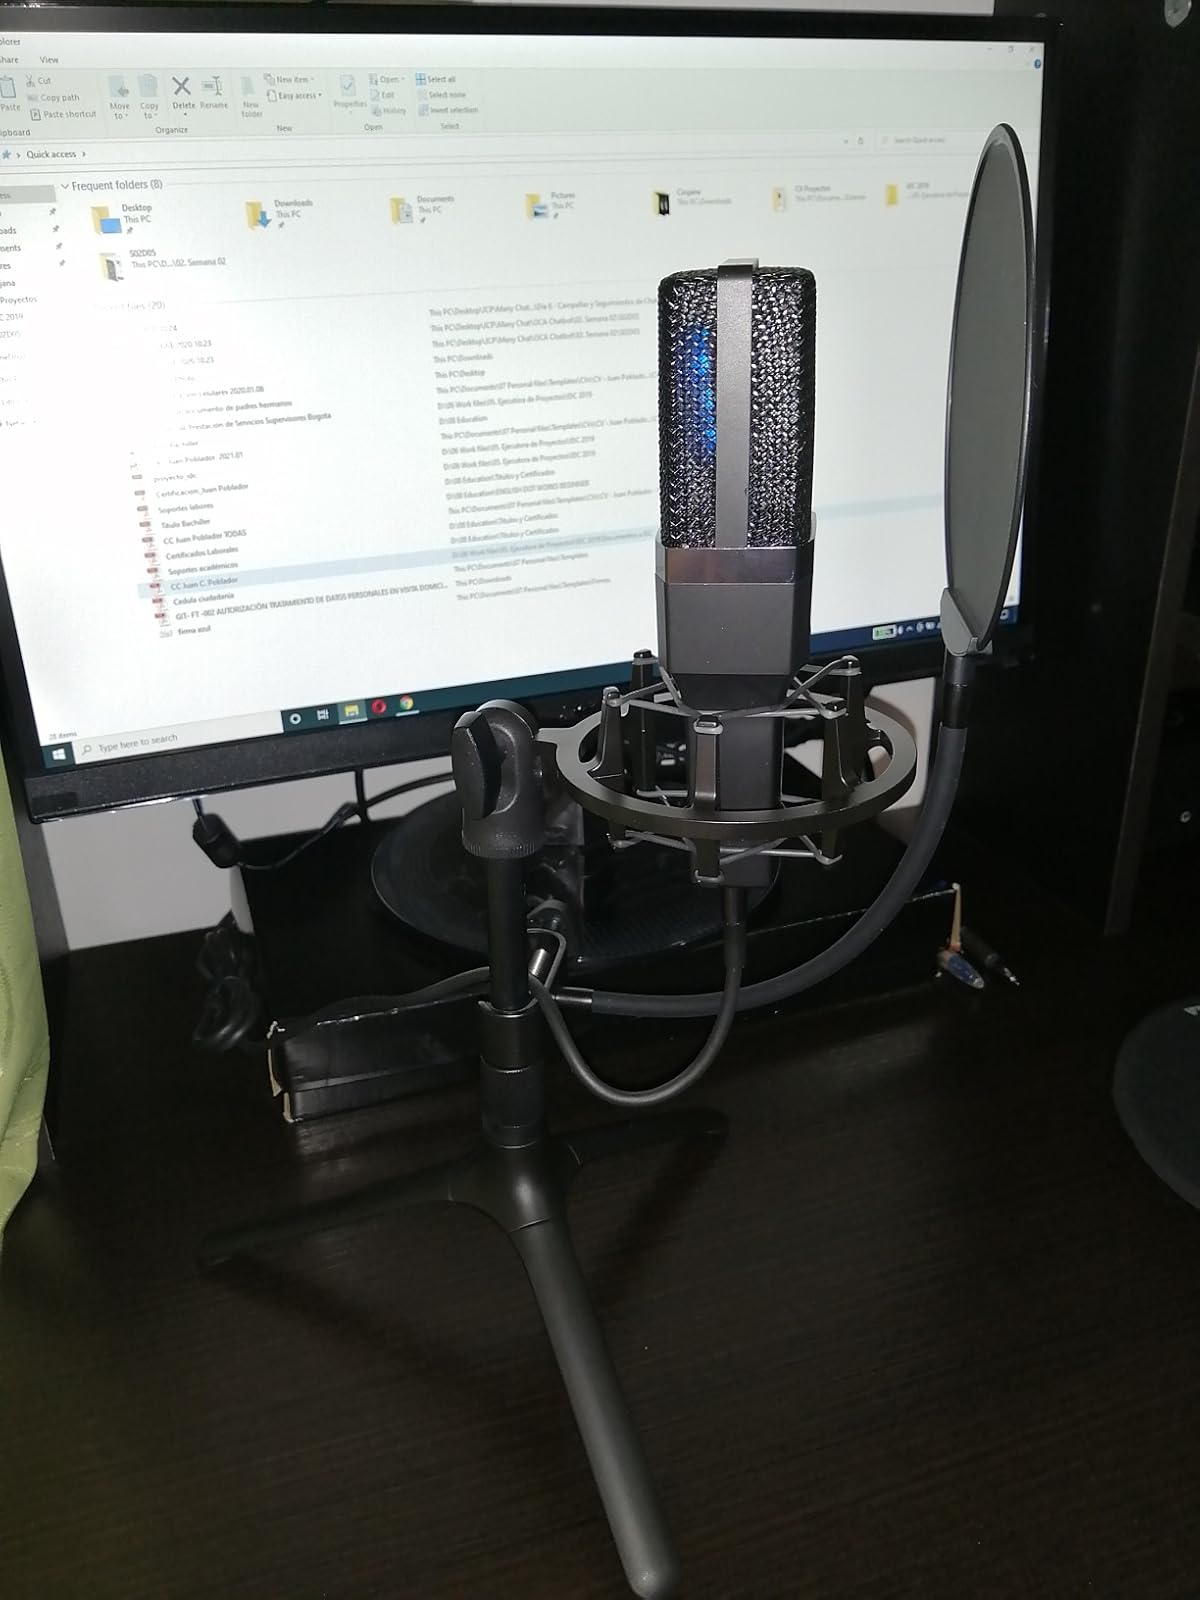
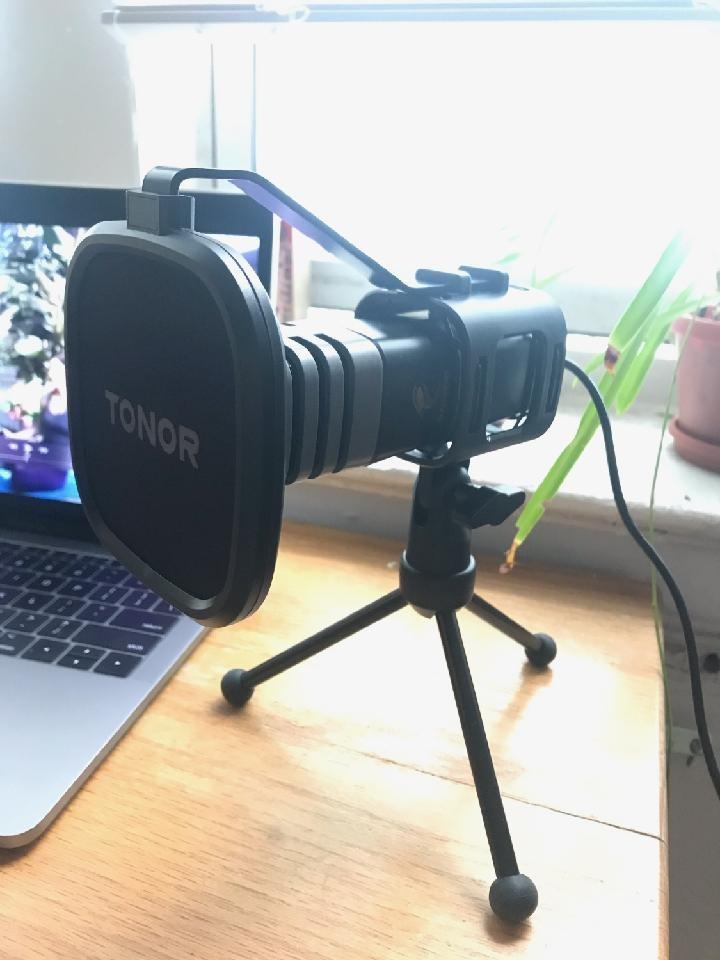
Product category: microphone
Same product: no